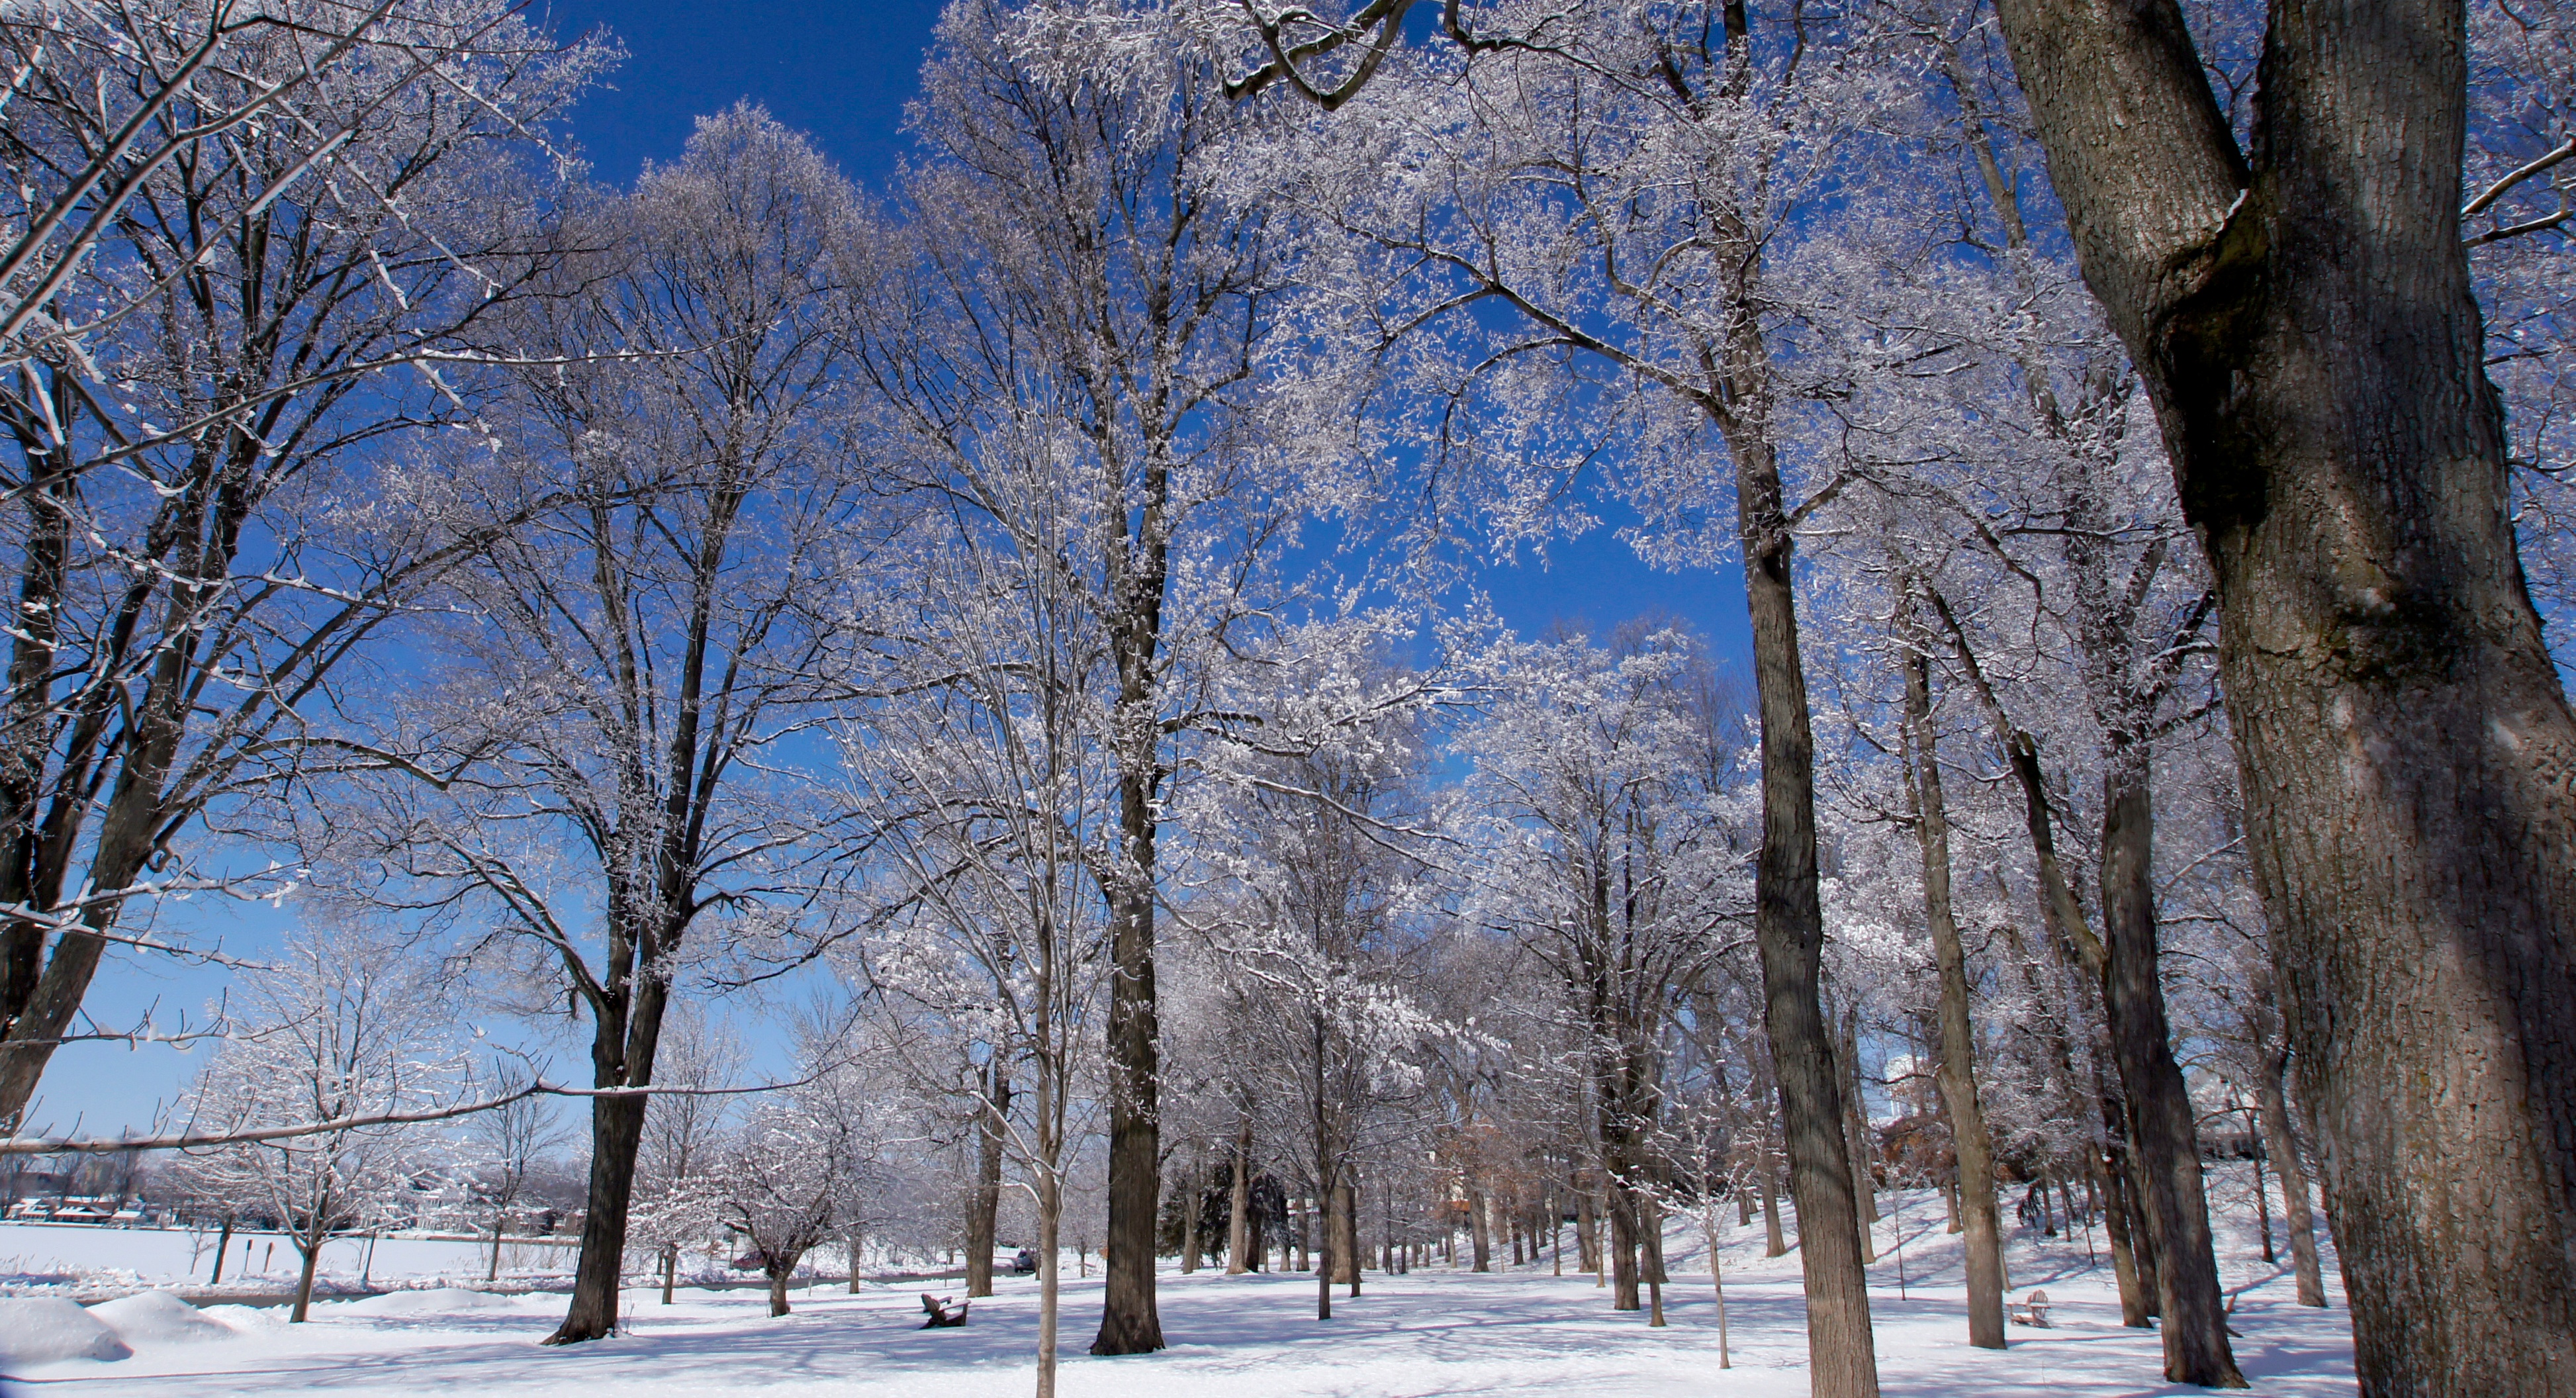
tree, forest, branch, snow, winter, plant, frost, ice, weather, season, woodland, habitat, freezing, woody plant